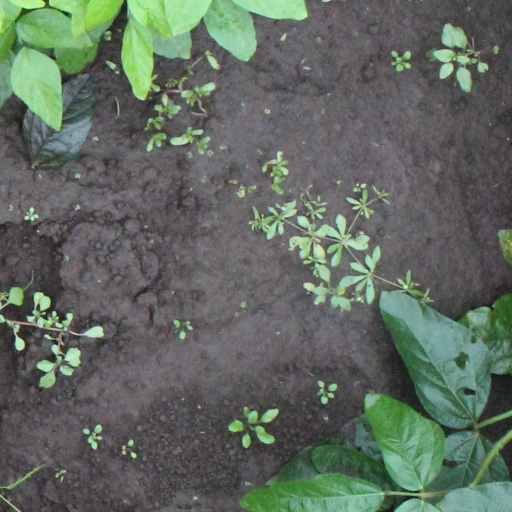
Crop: soybean